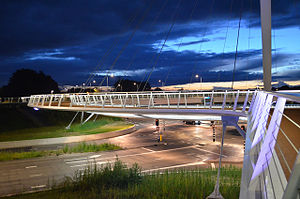
Hovenring / Galleri
Hovenring er en hængebro, der tjener som rundkørsel for cykler. Den ligger på grænsen mellem Eindhoven og Veldhoven i Holland. Det er den første hængende cykelrundkørsel i verden.